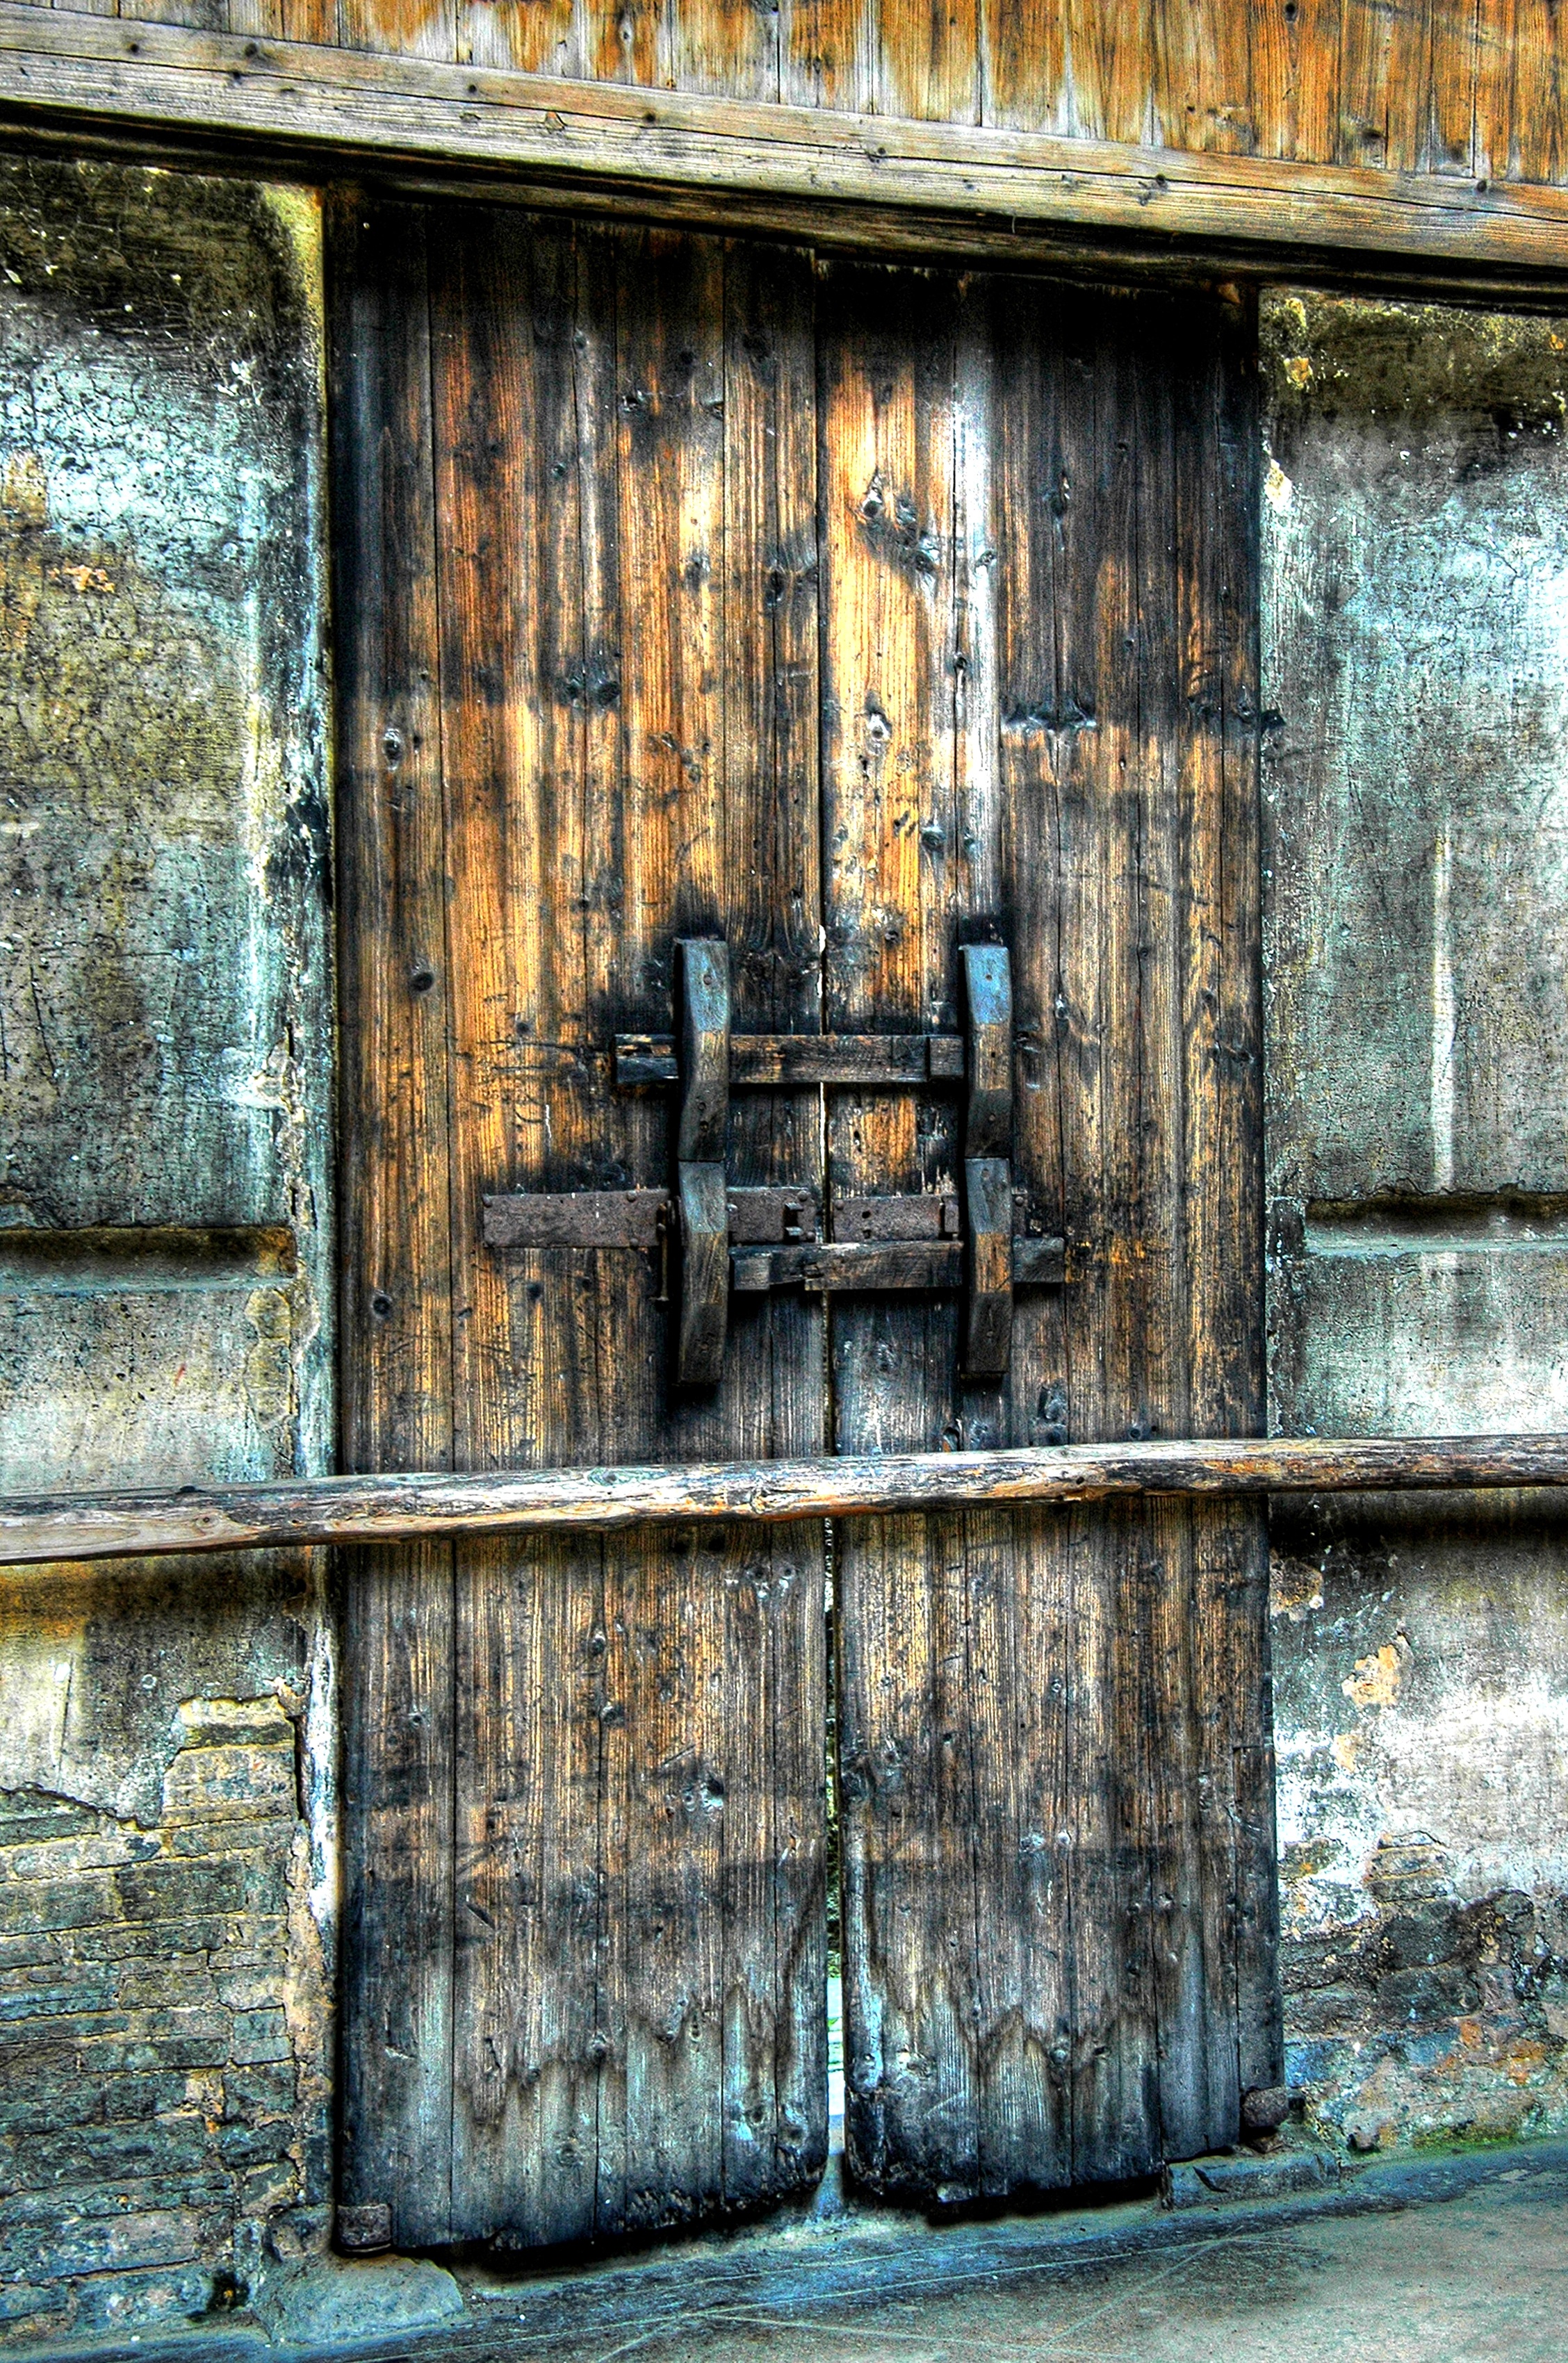
wood, house, texture, window, old, wall, blue, door, art, ruins, entry, former, urban area, ancient history